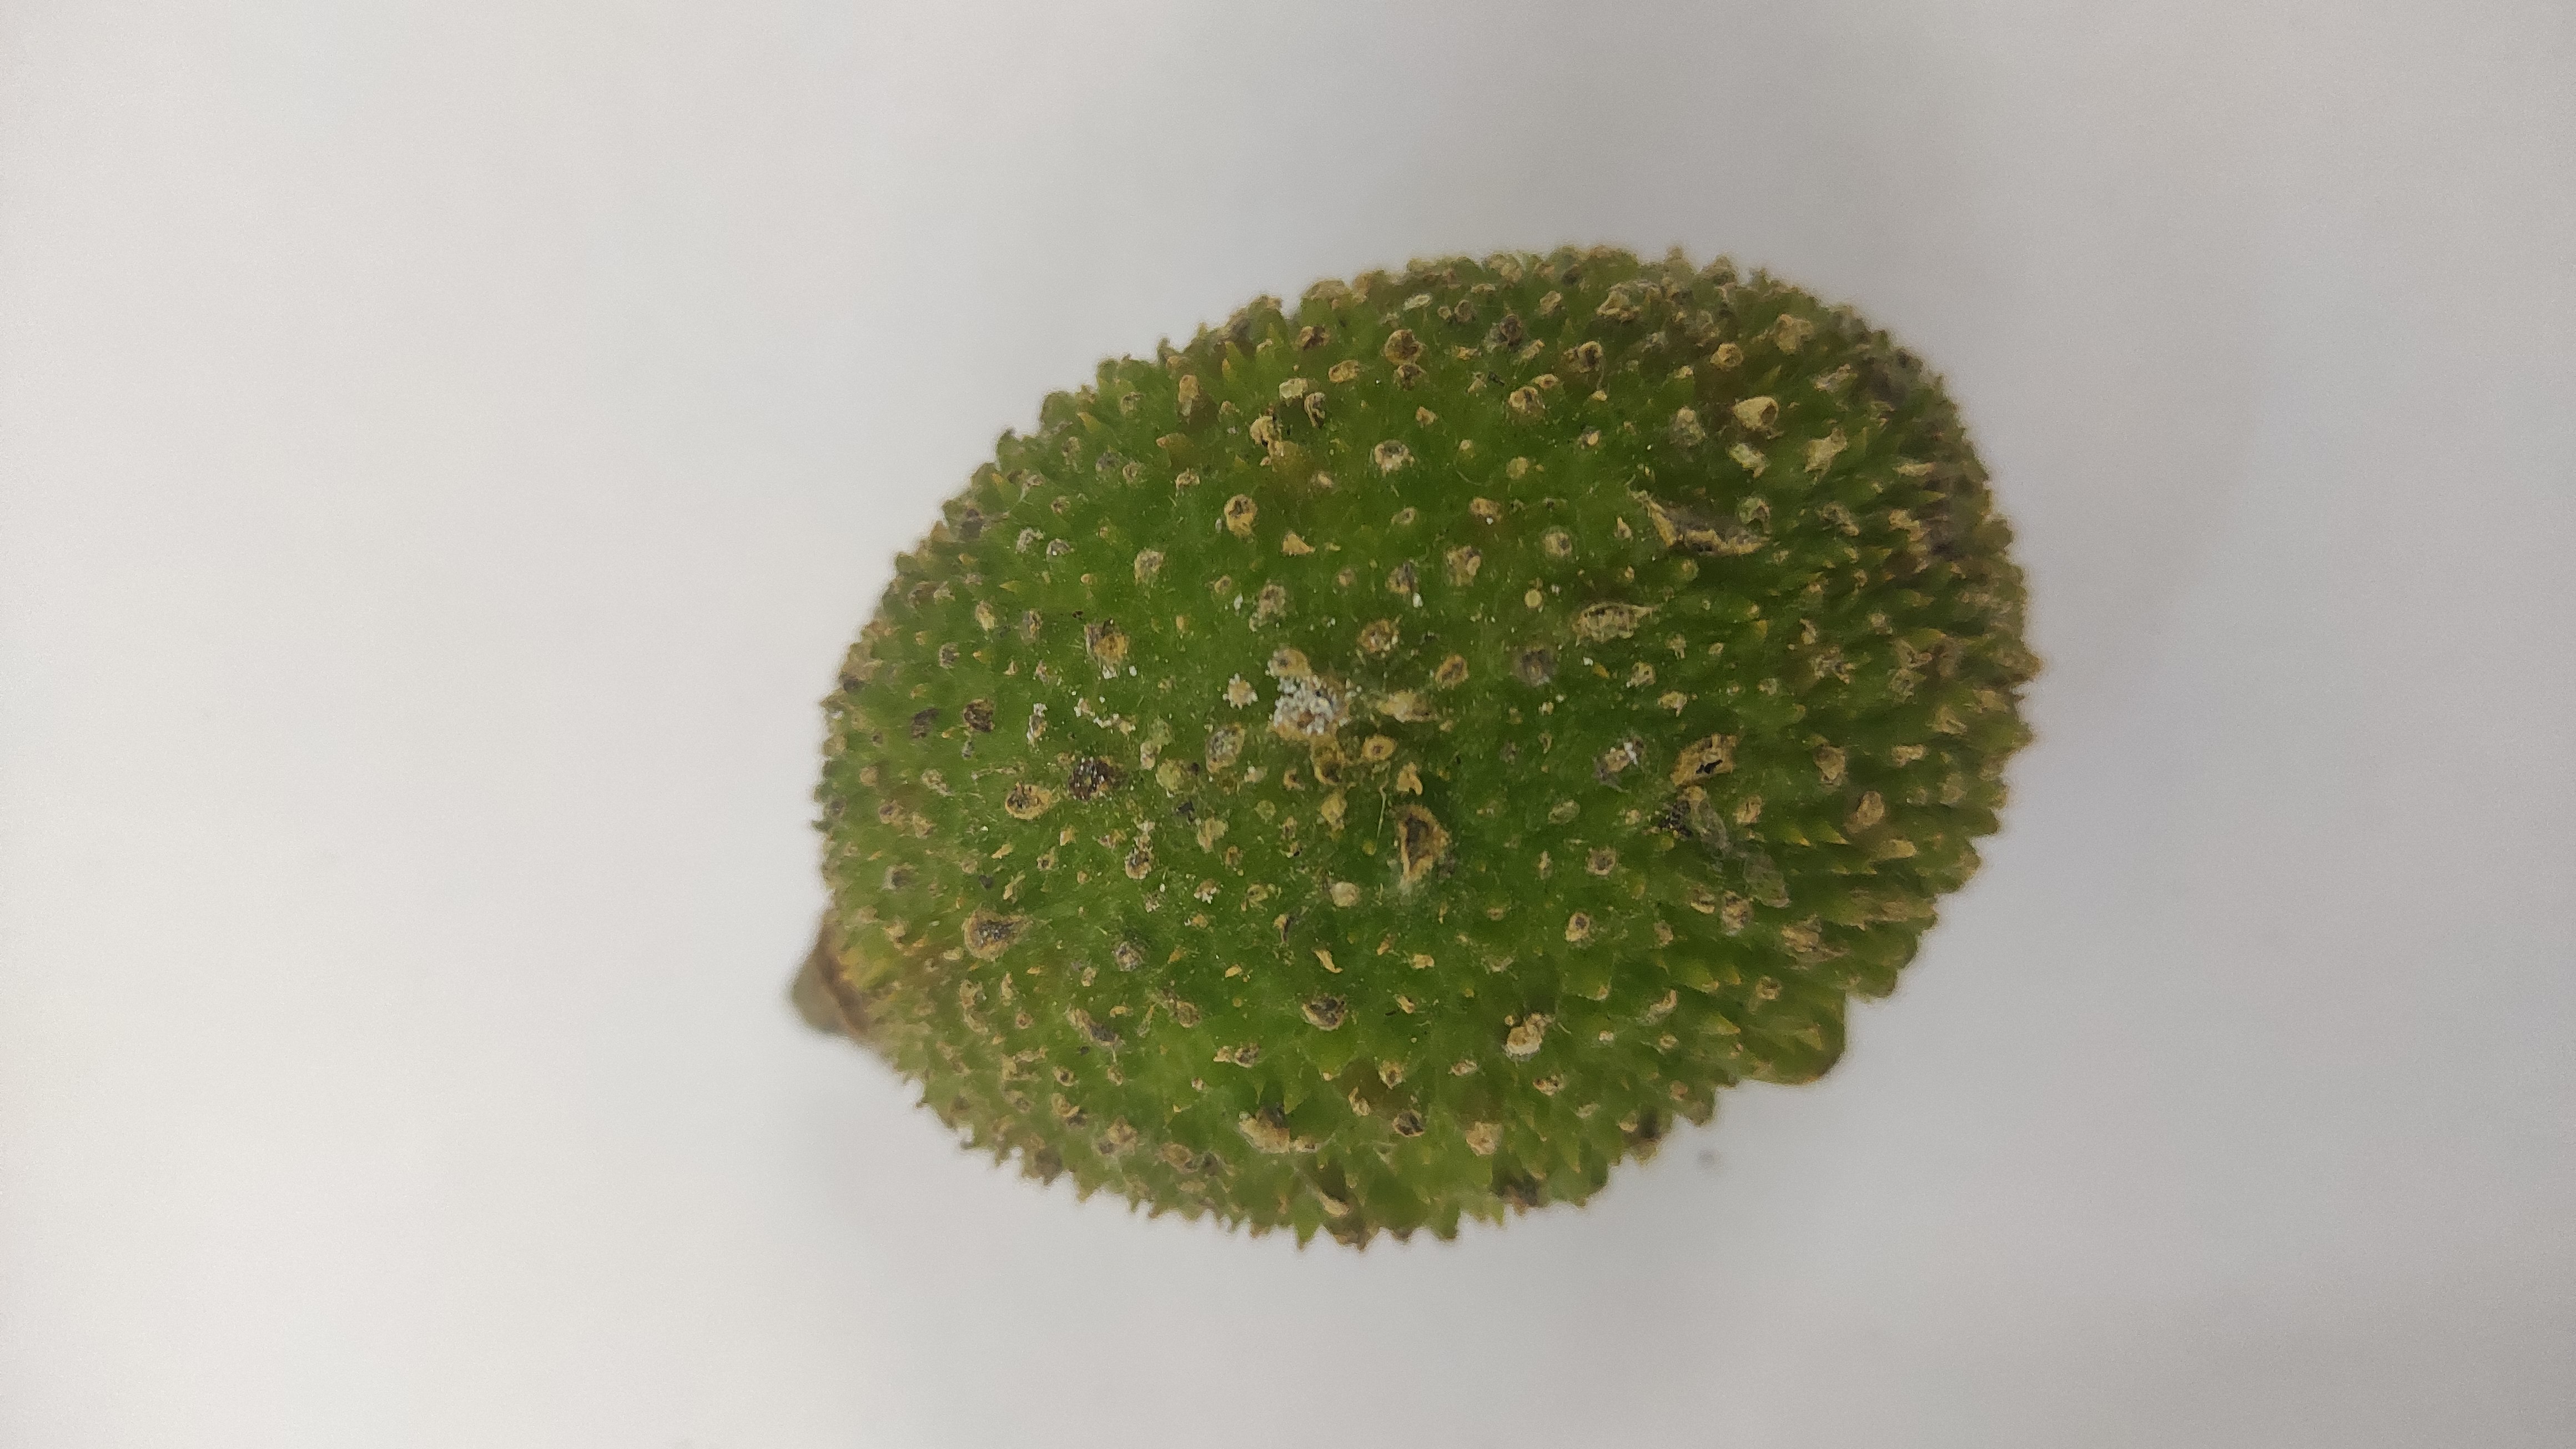
Crop: Spiny Gourd
Condition: Severely Damaged